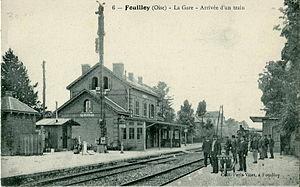
Carte postale ancienne éditée par Petit-Vitet à Fouilloy, n°6
Fouilloy est une commune française située dans le département de l'Oise, en région Hauts-de-France.
La ligne de Saint-Roch à Darnétal-Bifurcation est une Ligne de chemin de fer française électrifiée à écartement standard et à double voie qui relie le quartier Saint-Roch d'Amiens à Darnétal, à proximité de Rouen.